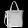
Label: Bag